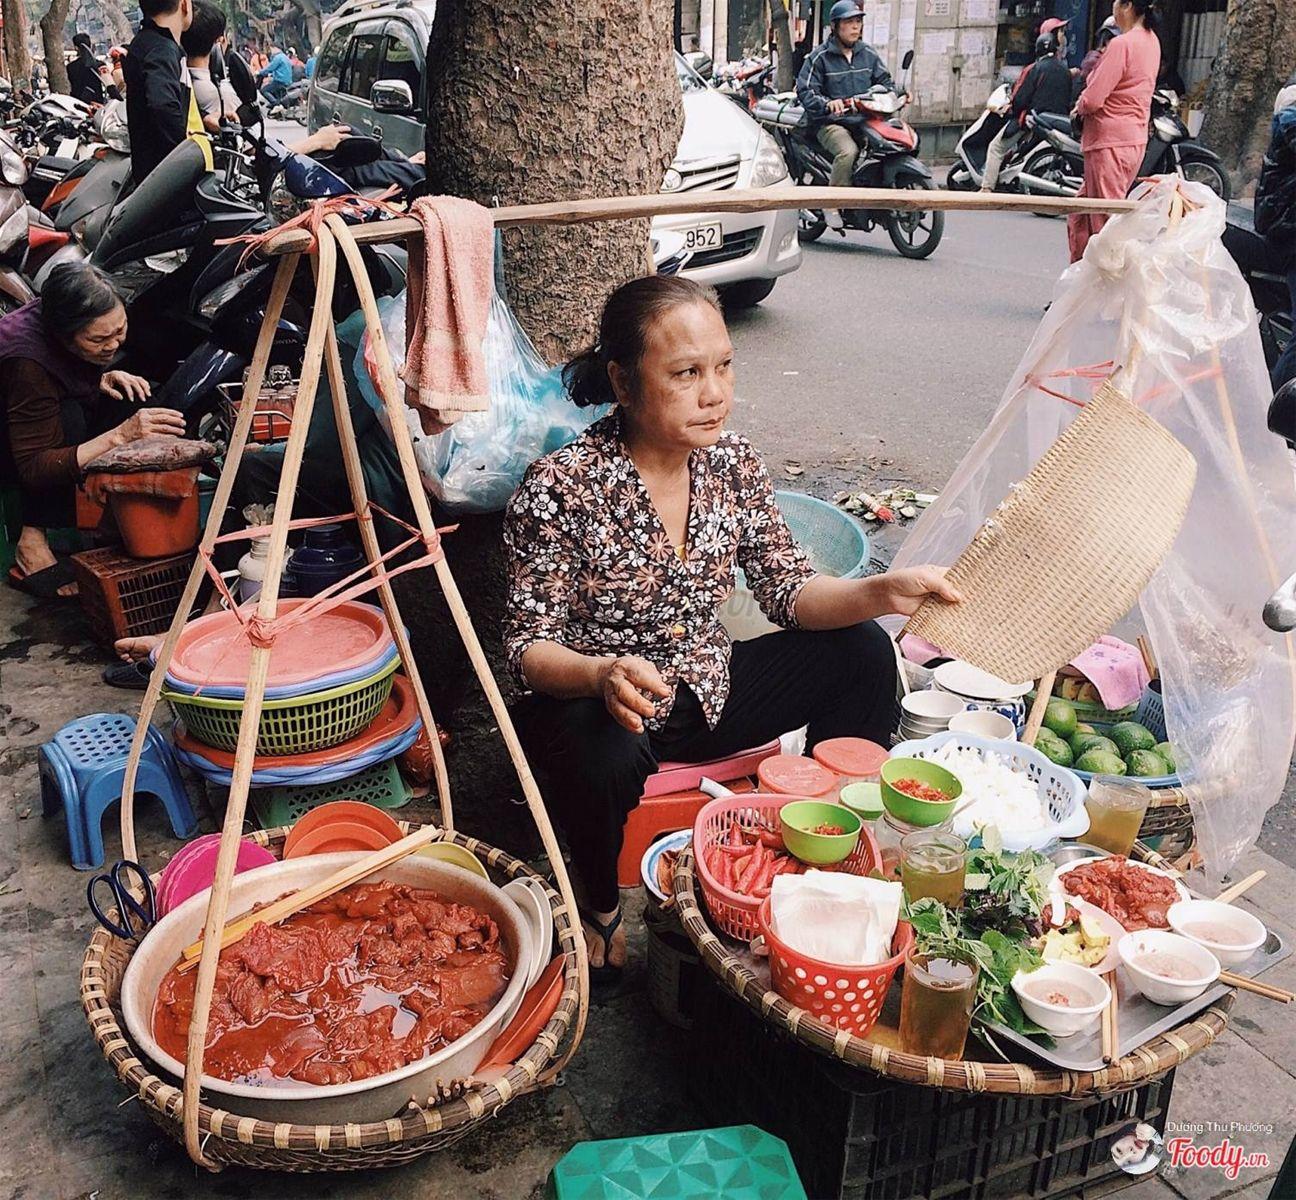
có một người phụ nữ đang cầm một chiếc quạt nan